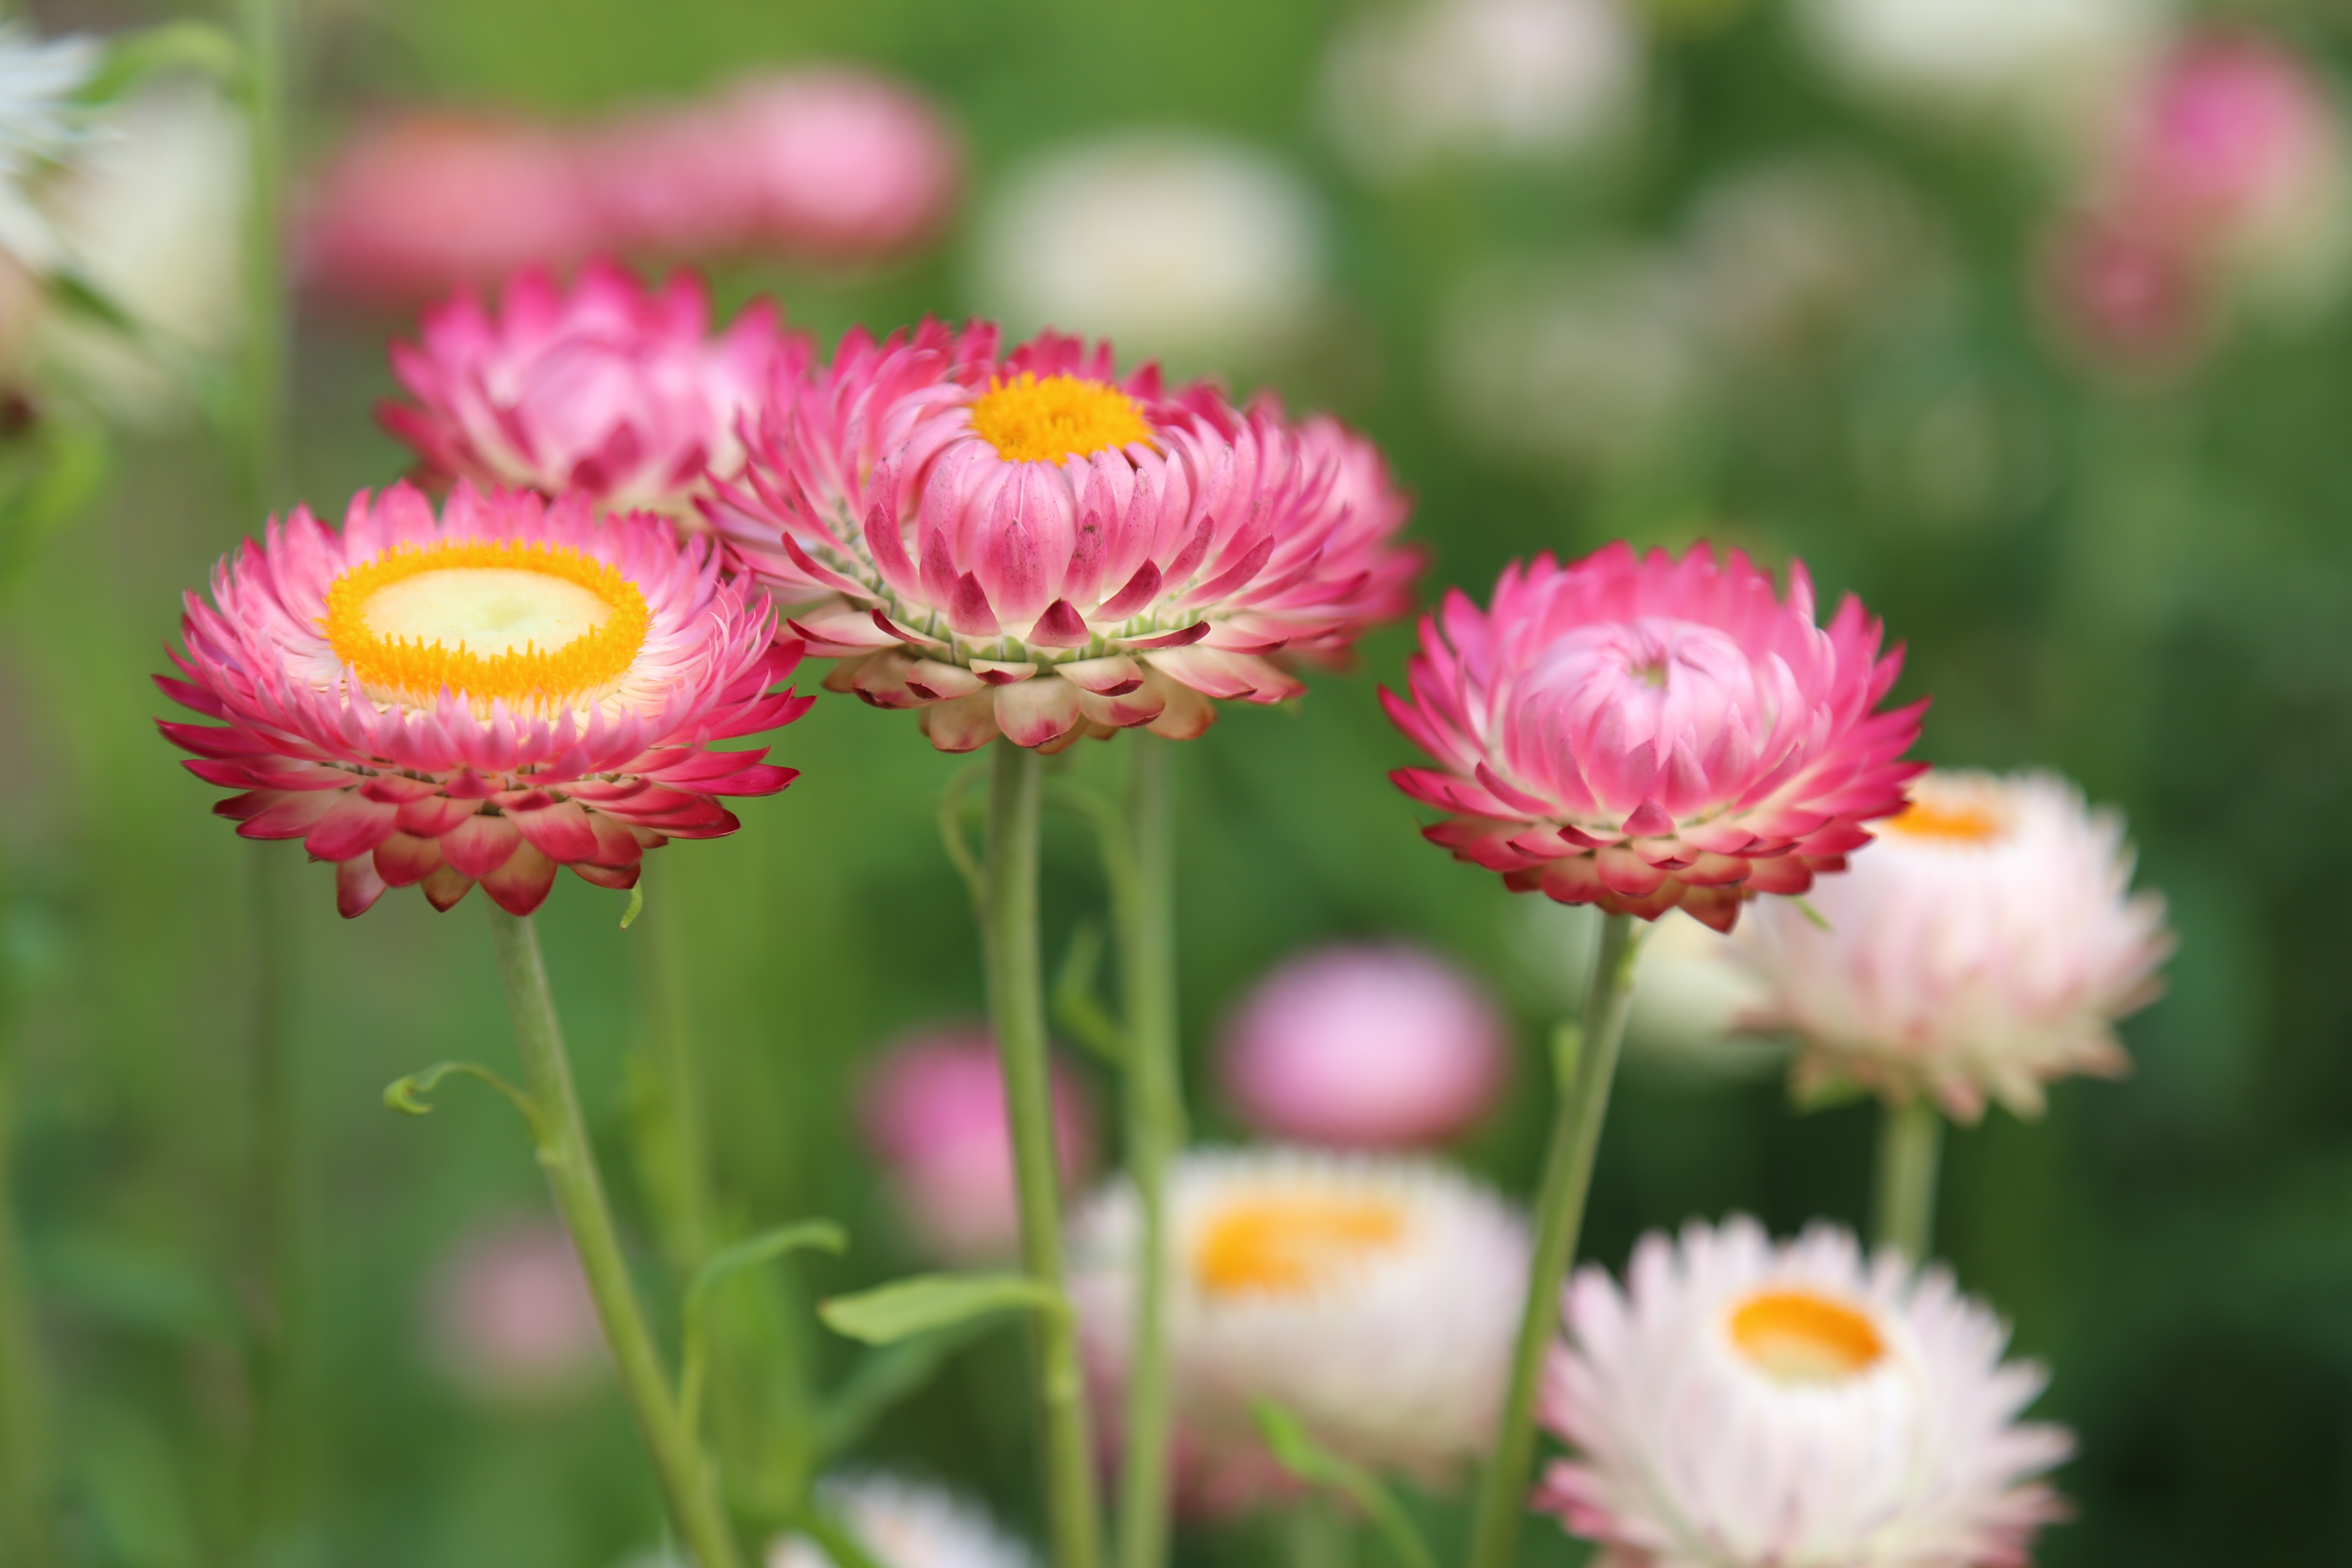
nature, blossom, plant, field, meadow, flower, petal, bloom, daisy, macro, botany, flora, plants, flowers, close up, macro photography, flowering plant, daisy family, annual plant, land plant, marguerite daisy